Montague Miller

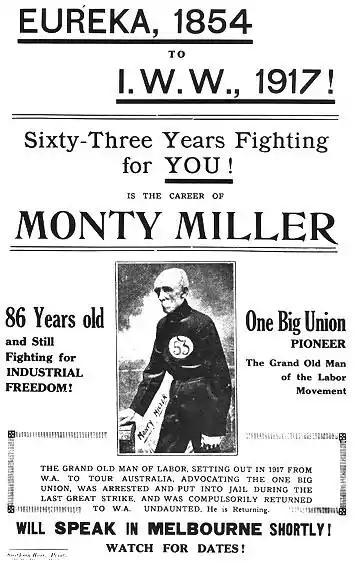
Monty Miller's tour, 1917

The Western Australian branch of the anarchist and socialist international movement, the Industrial Workers of the World, was founded by his friend Westwood and could accommodate his views. His membership in the later illegal organisation (the IWW - or 'Wobblies') brought about imprisonment and conviction in Perth, when he participated in the campaign opposing conscription. Tried along with a group of other men, his advanced age of over 80 made him perhaps one of the oldest to have been convicted on this charge. Many of his friends and colleagues were to assist in his defence, including Annie Westbrook and Willem Siebenhaar (sacked and consequently charged), and this high-profile case was to have a significant impact on the socialist and union movements and to the conscription debate. Miller was released after serving a few weeks of his sentence as the Judge had offered Miller, and another defendant, Sawtell, two years imprisonment or to be bound over for the same period to 'be of good behaviour and to keep the peace.' Miller was re-arrested in 1917 in Sydney at the age of 84 and sentenced to six months imprisonment with hard labour at Long Bay Gaol on the charge of belonging to an unlawful association. His Sydney arrest was apparently because he broke his bond.